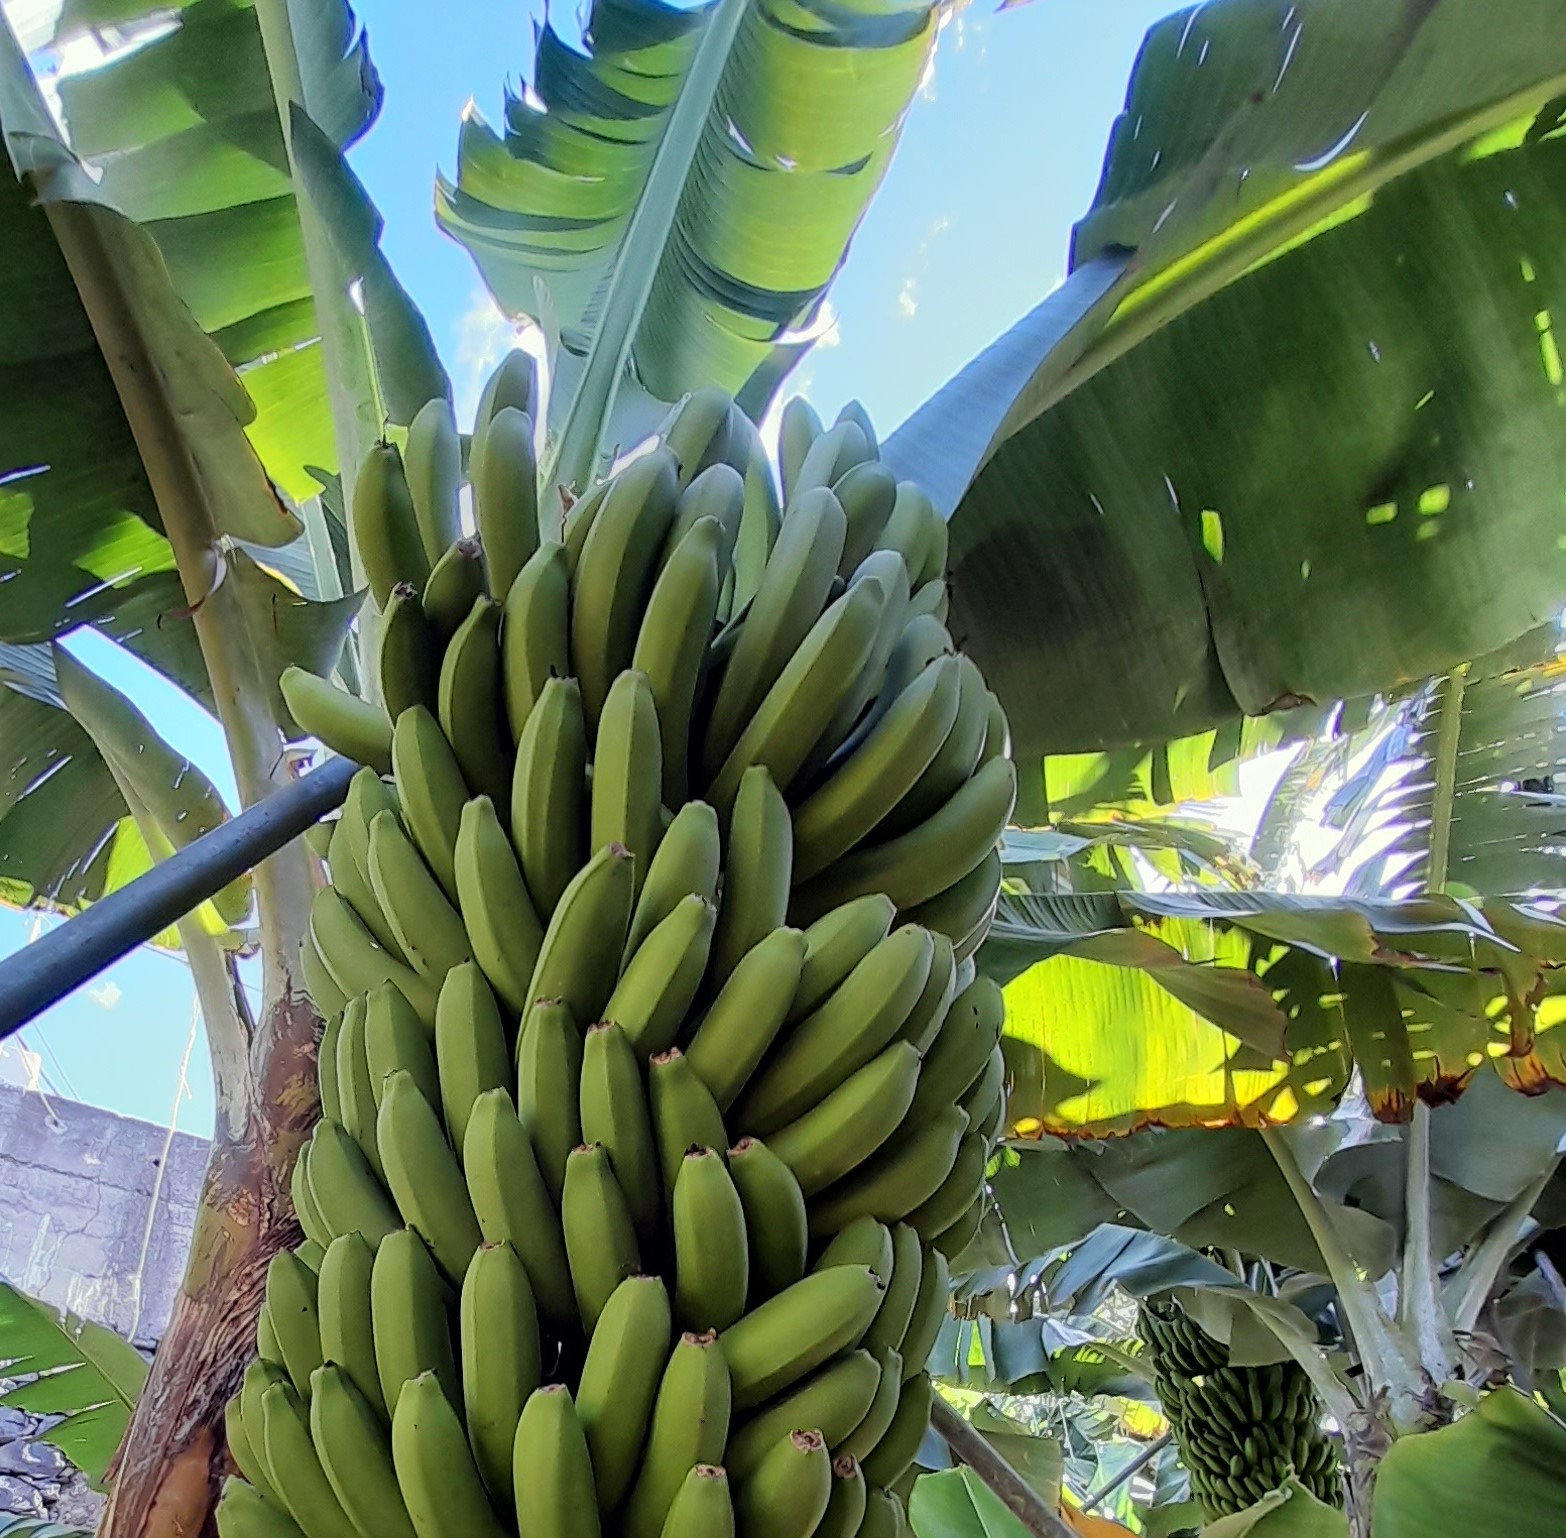
Label: Cut